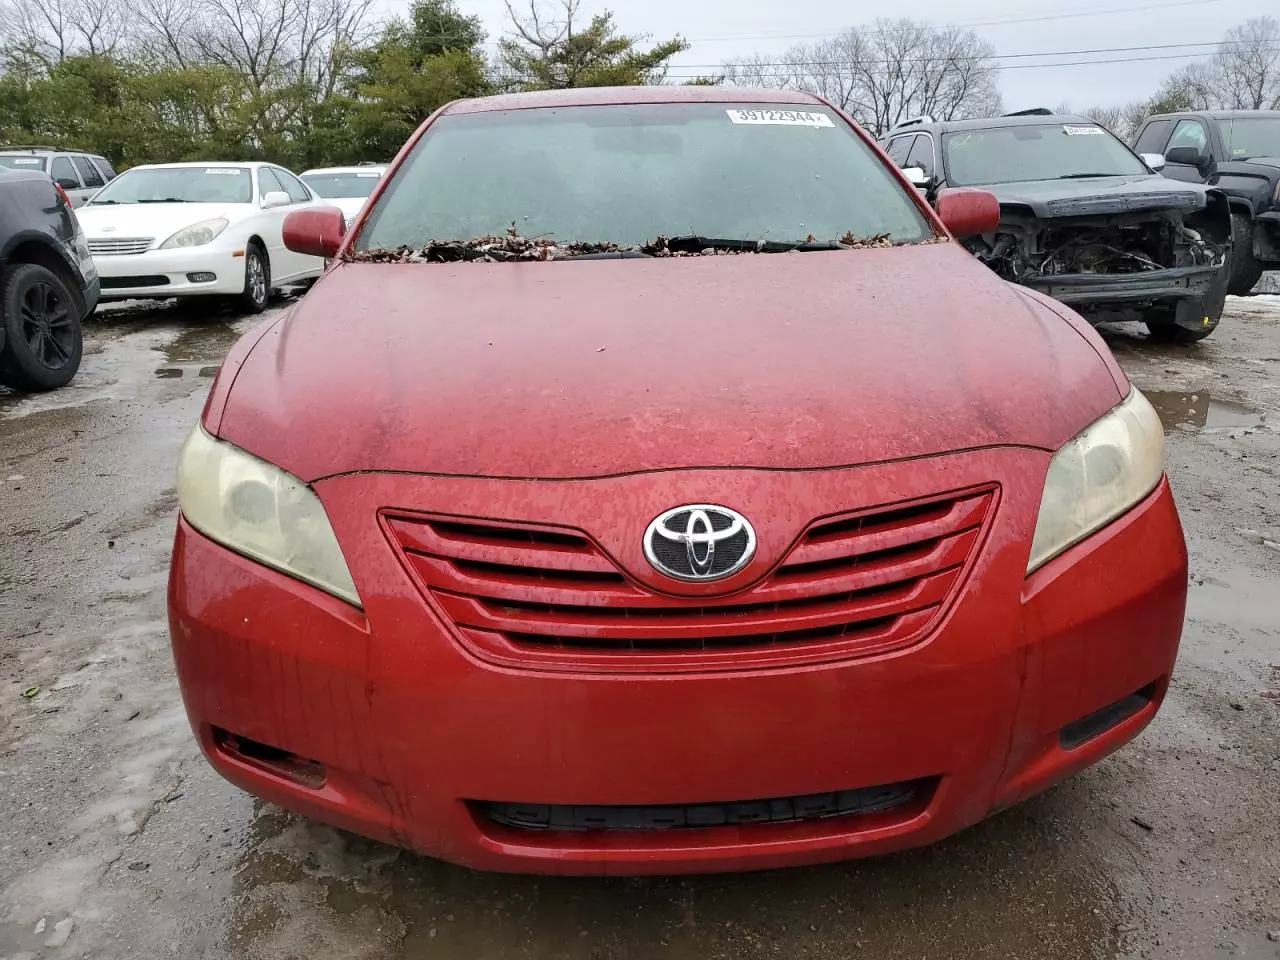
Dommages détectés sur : plaque d'immatriculation avant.
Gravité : majeur